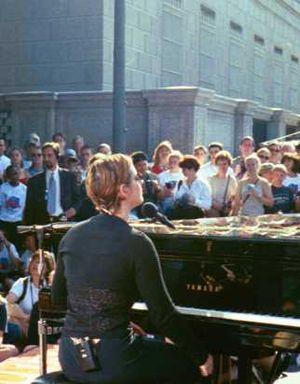
Sarah Ann McLachlan est une chanteuse et musicienne canadienne. Elle est la fondatrice du festival de musique Lilith Fair dont les artistes sont toutes des femmes.